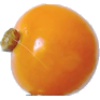
Label: Physalis 1